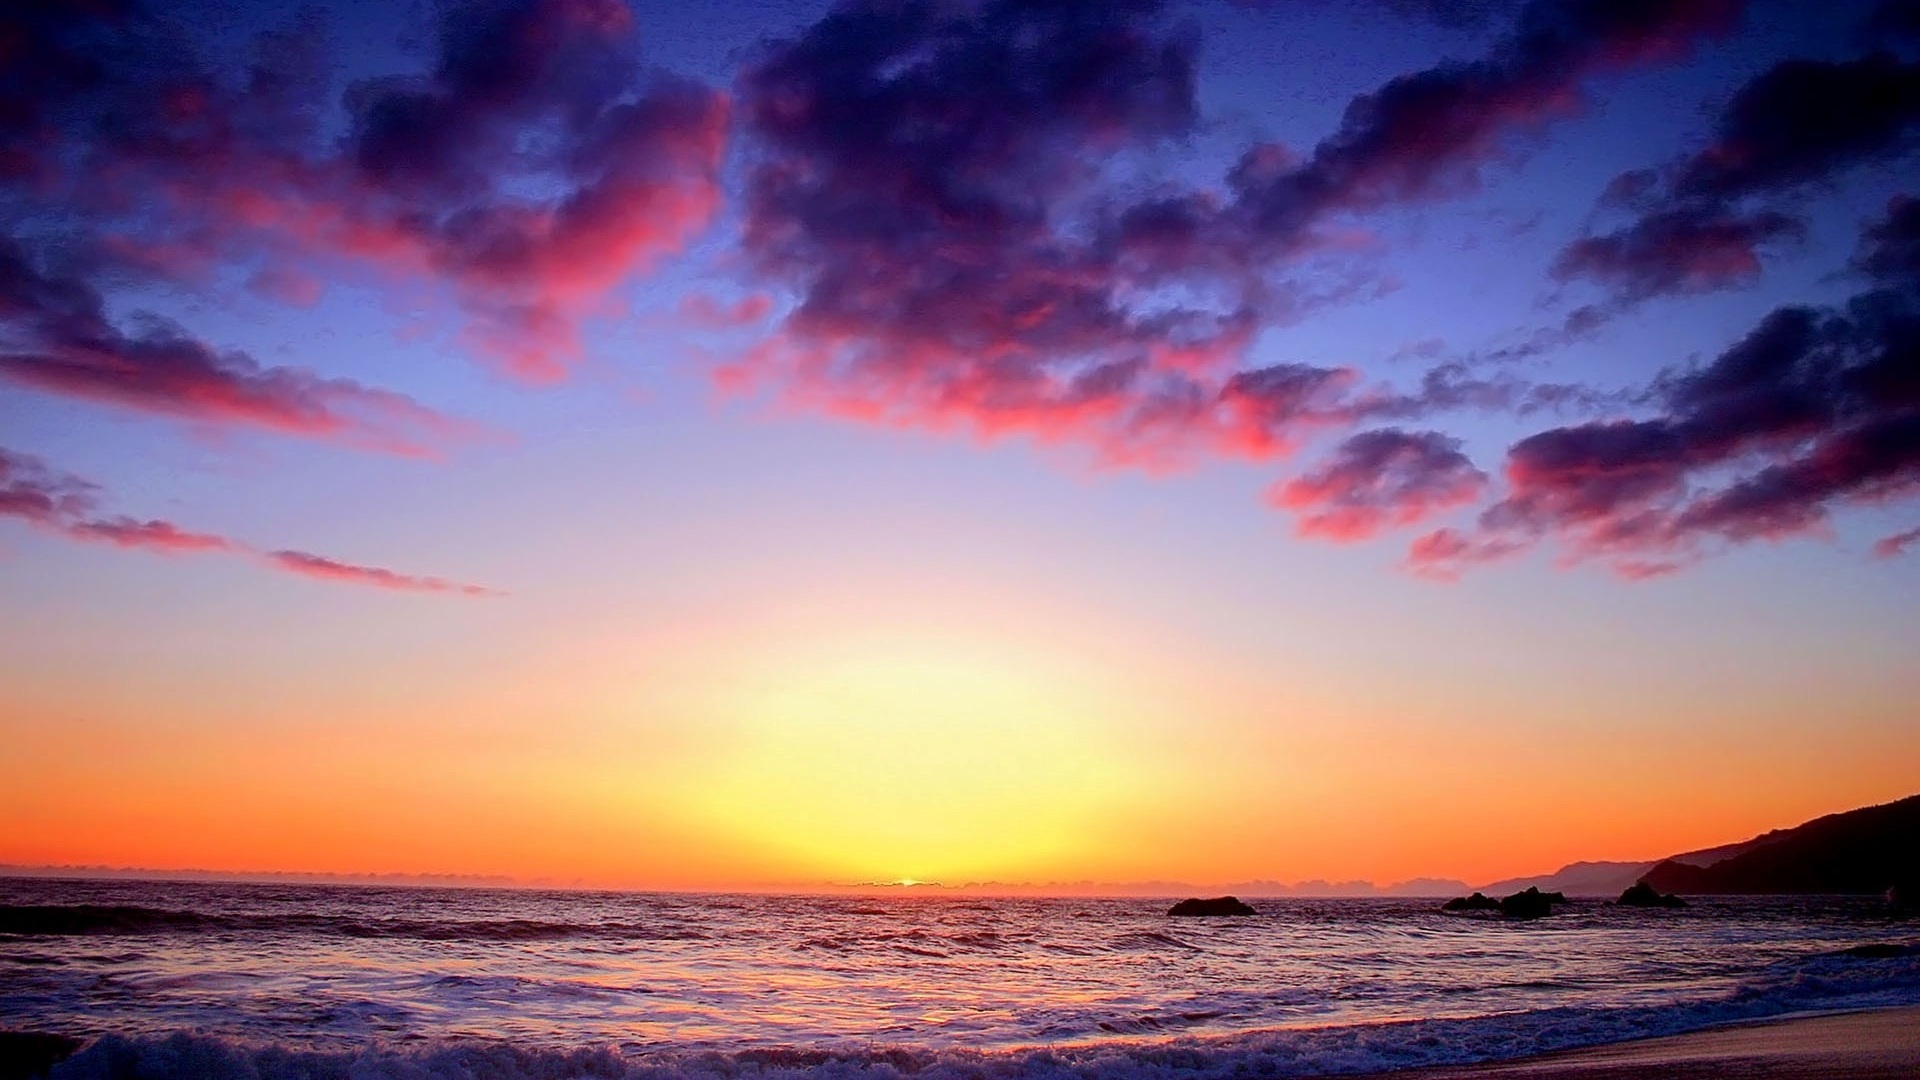
beach, sea, coast, nature, ocean, horizon, cloud, sky, sunrise, sunset, wave, dawn, dusk, evening, mar, afterglow, wind wave, red sky at morning